History of Christianity and homosexuality

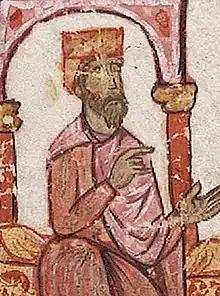
Basil I, Byzantine emperor from 867 to 886

Adelphopoiesis continued to be practiced throughout the Middle Ages, especially in the Greek-speaking Christian world. According to several biographies dated to within a century of his life, Basil I may have been a participant in such a same-sex union prior to his rise to power, but the evidence is disputed. The exact nature of such same-sex unions has been debated by scholars, as although they share parallels to the contemporary Christian understanding of heterosexual marriage, homosexuality was not considered socially acceptable. Despite this, they continued to be performed throughout the Middle Ages, often in churches.